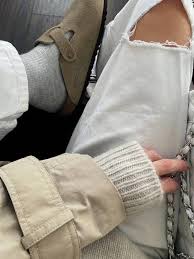
Label: Clog